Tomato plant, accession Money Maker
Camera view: vertical (180 deg); turntable rotation: 150 degrees
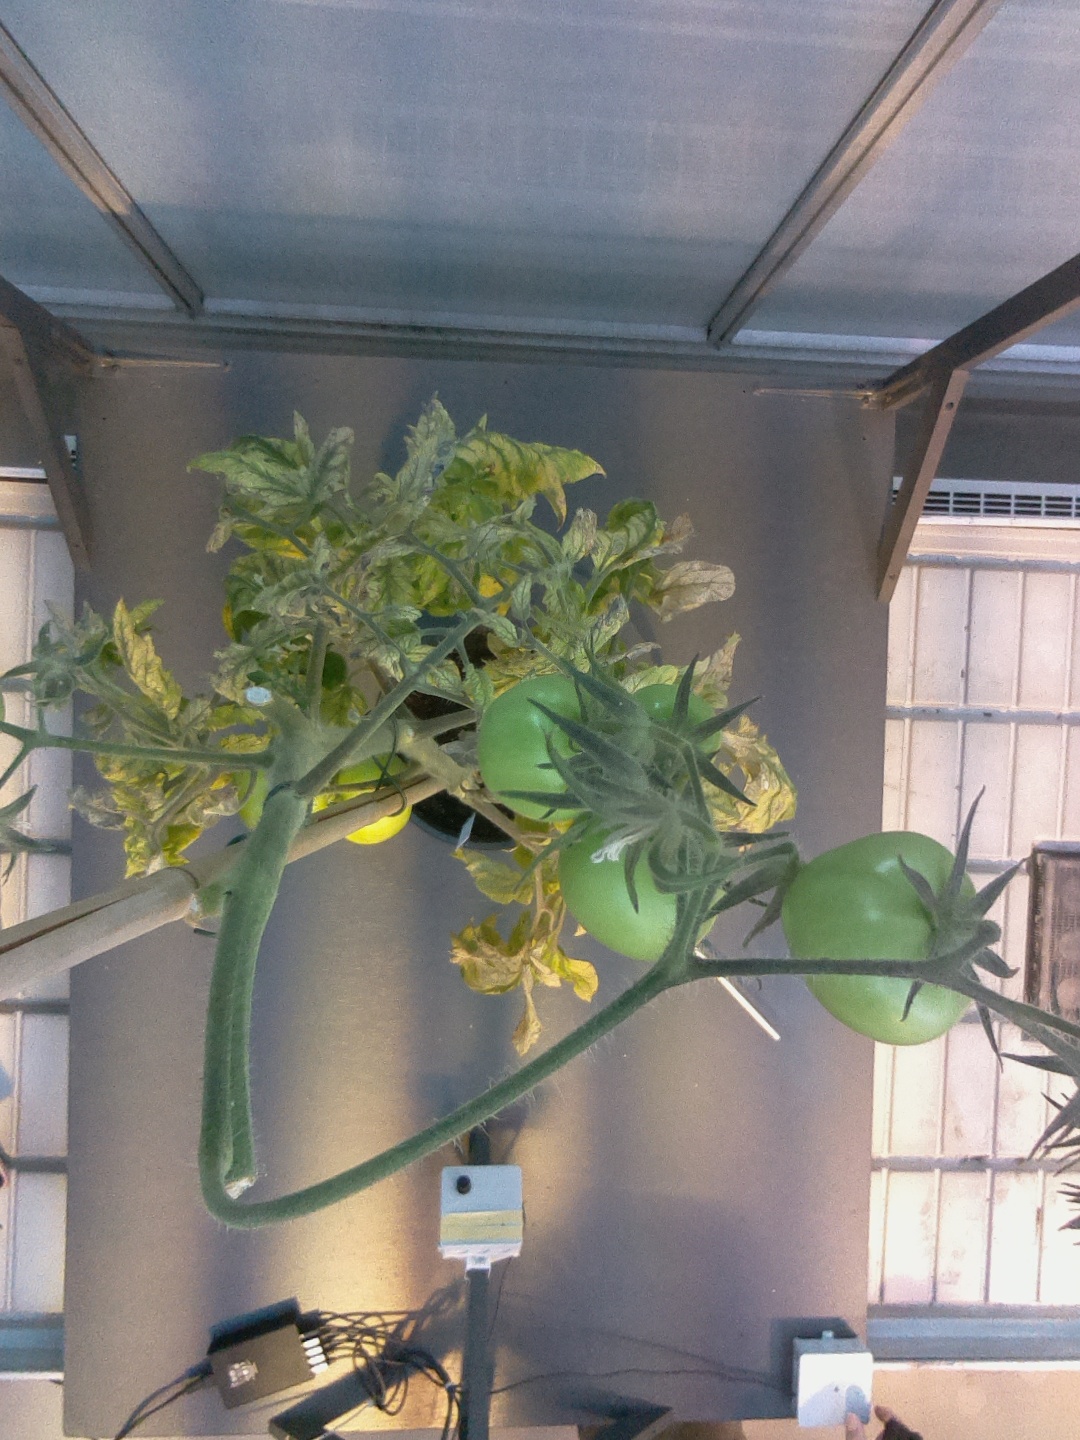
BBCH growth stage 79: 90% -100% of final fruit size